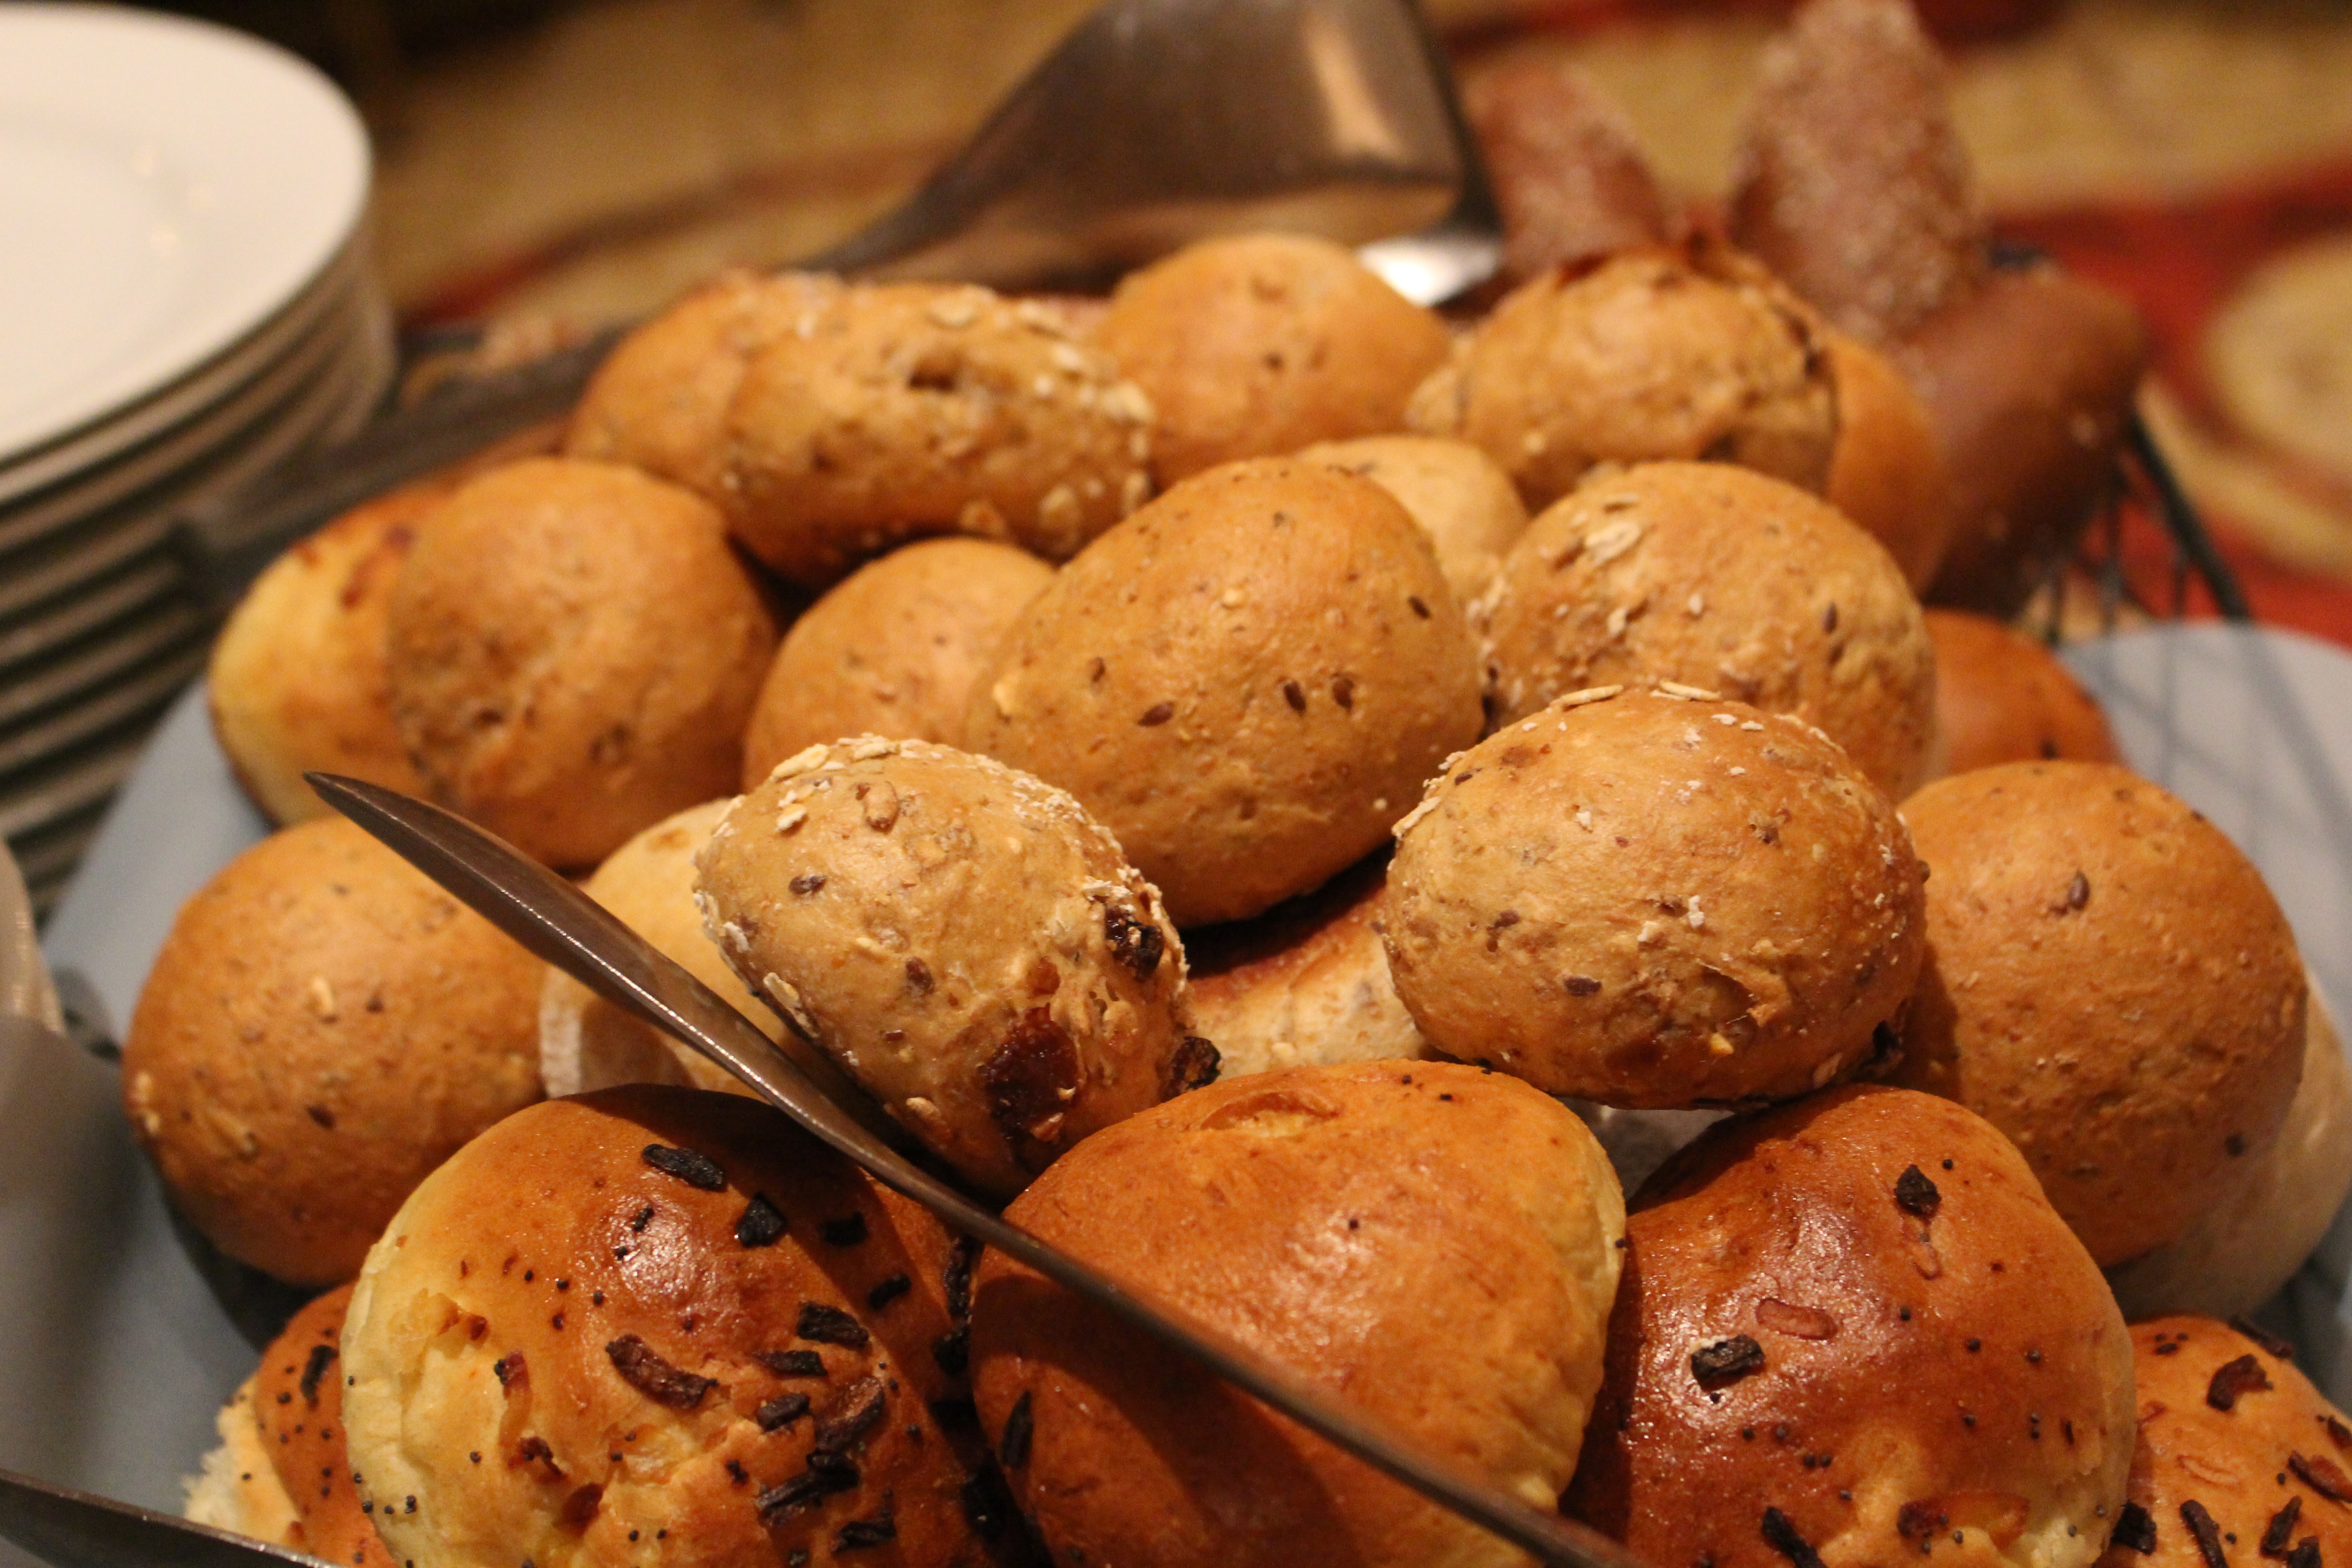
dish, meal, food, produce, breakfast, baking, dessert, cuisine, bread, buffet, hotel, baked goods, snack food